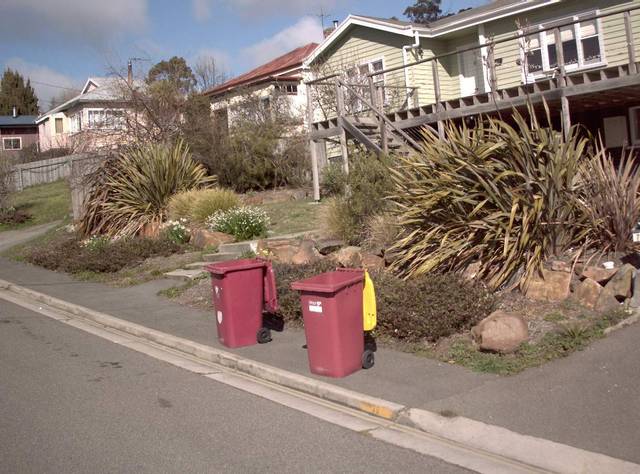
Region: Australia
Coordinates: -41.457, 147.134